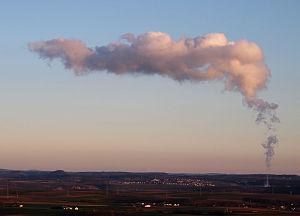
Neckarwestheim est une commune de Bade-Wurtemberg, située dans l'arrondissement de Heilbronn, dans la région de Heilbronn-Franconie, dans le district de Stuttgart.